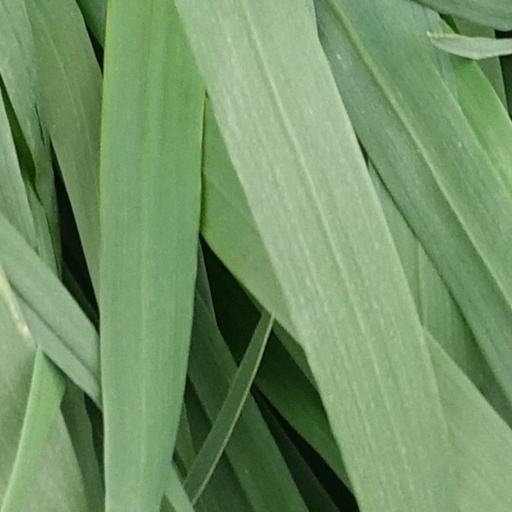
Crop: wheat